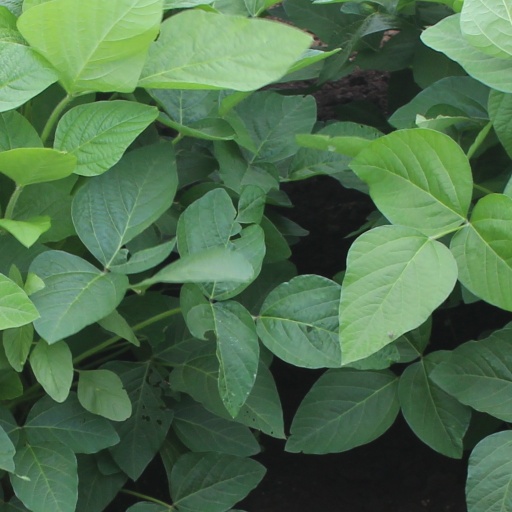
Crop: soybean